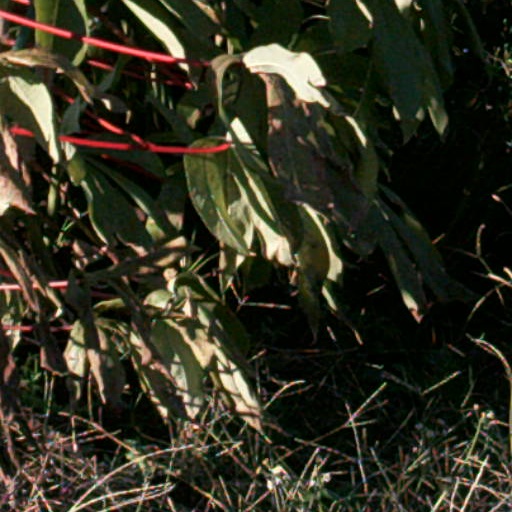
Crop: cassava